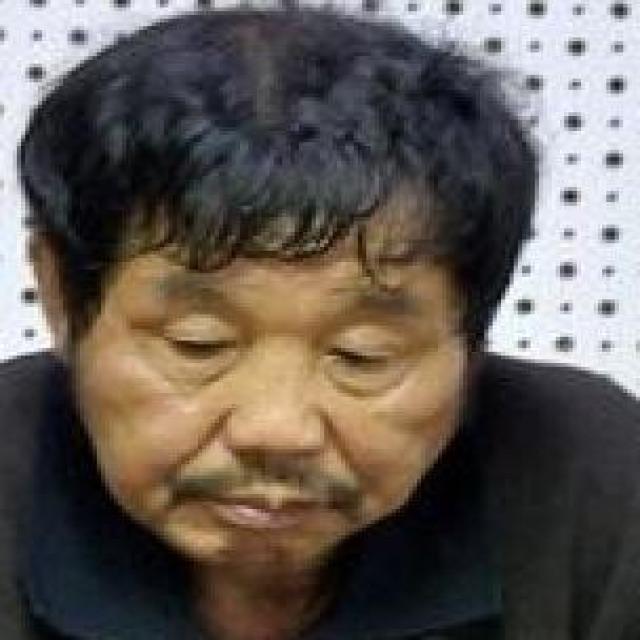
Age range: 45-64